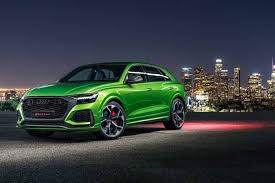
Label: noambulance